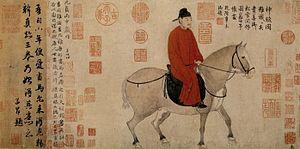
Homme montant un cheval est une peinture représentant un dignitaire chinois monté à cheval, réalisée en 1296 à l'encre de Chine et couleurs sur rouleau de papier par l'artiste Chinois Zhao Mengfu, pour le commissaire à la surveillance Feiqing. Elle est conservée au Musée du Palais, à Pékin.